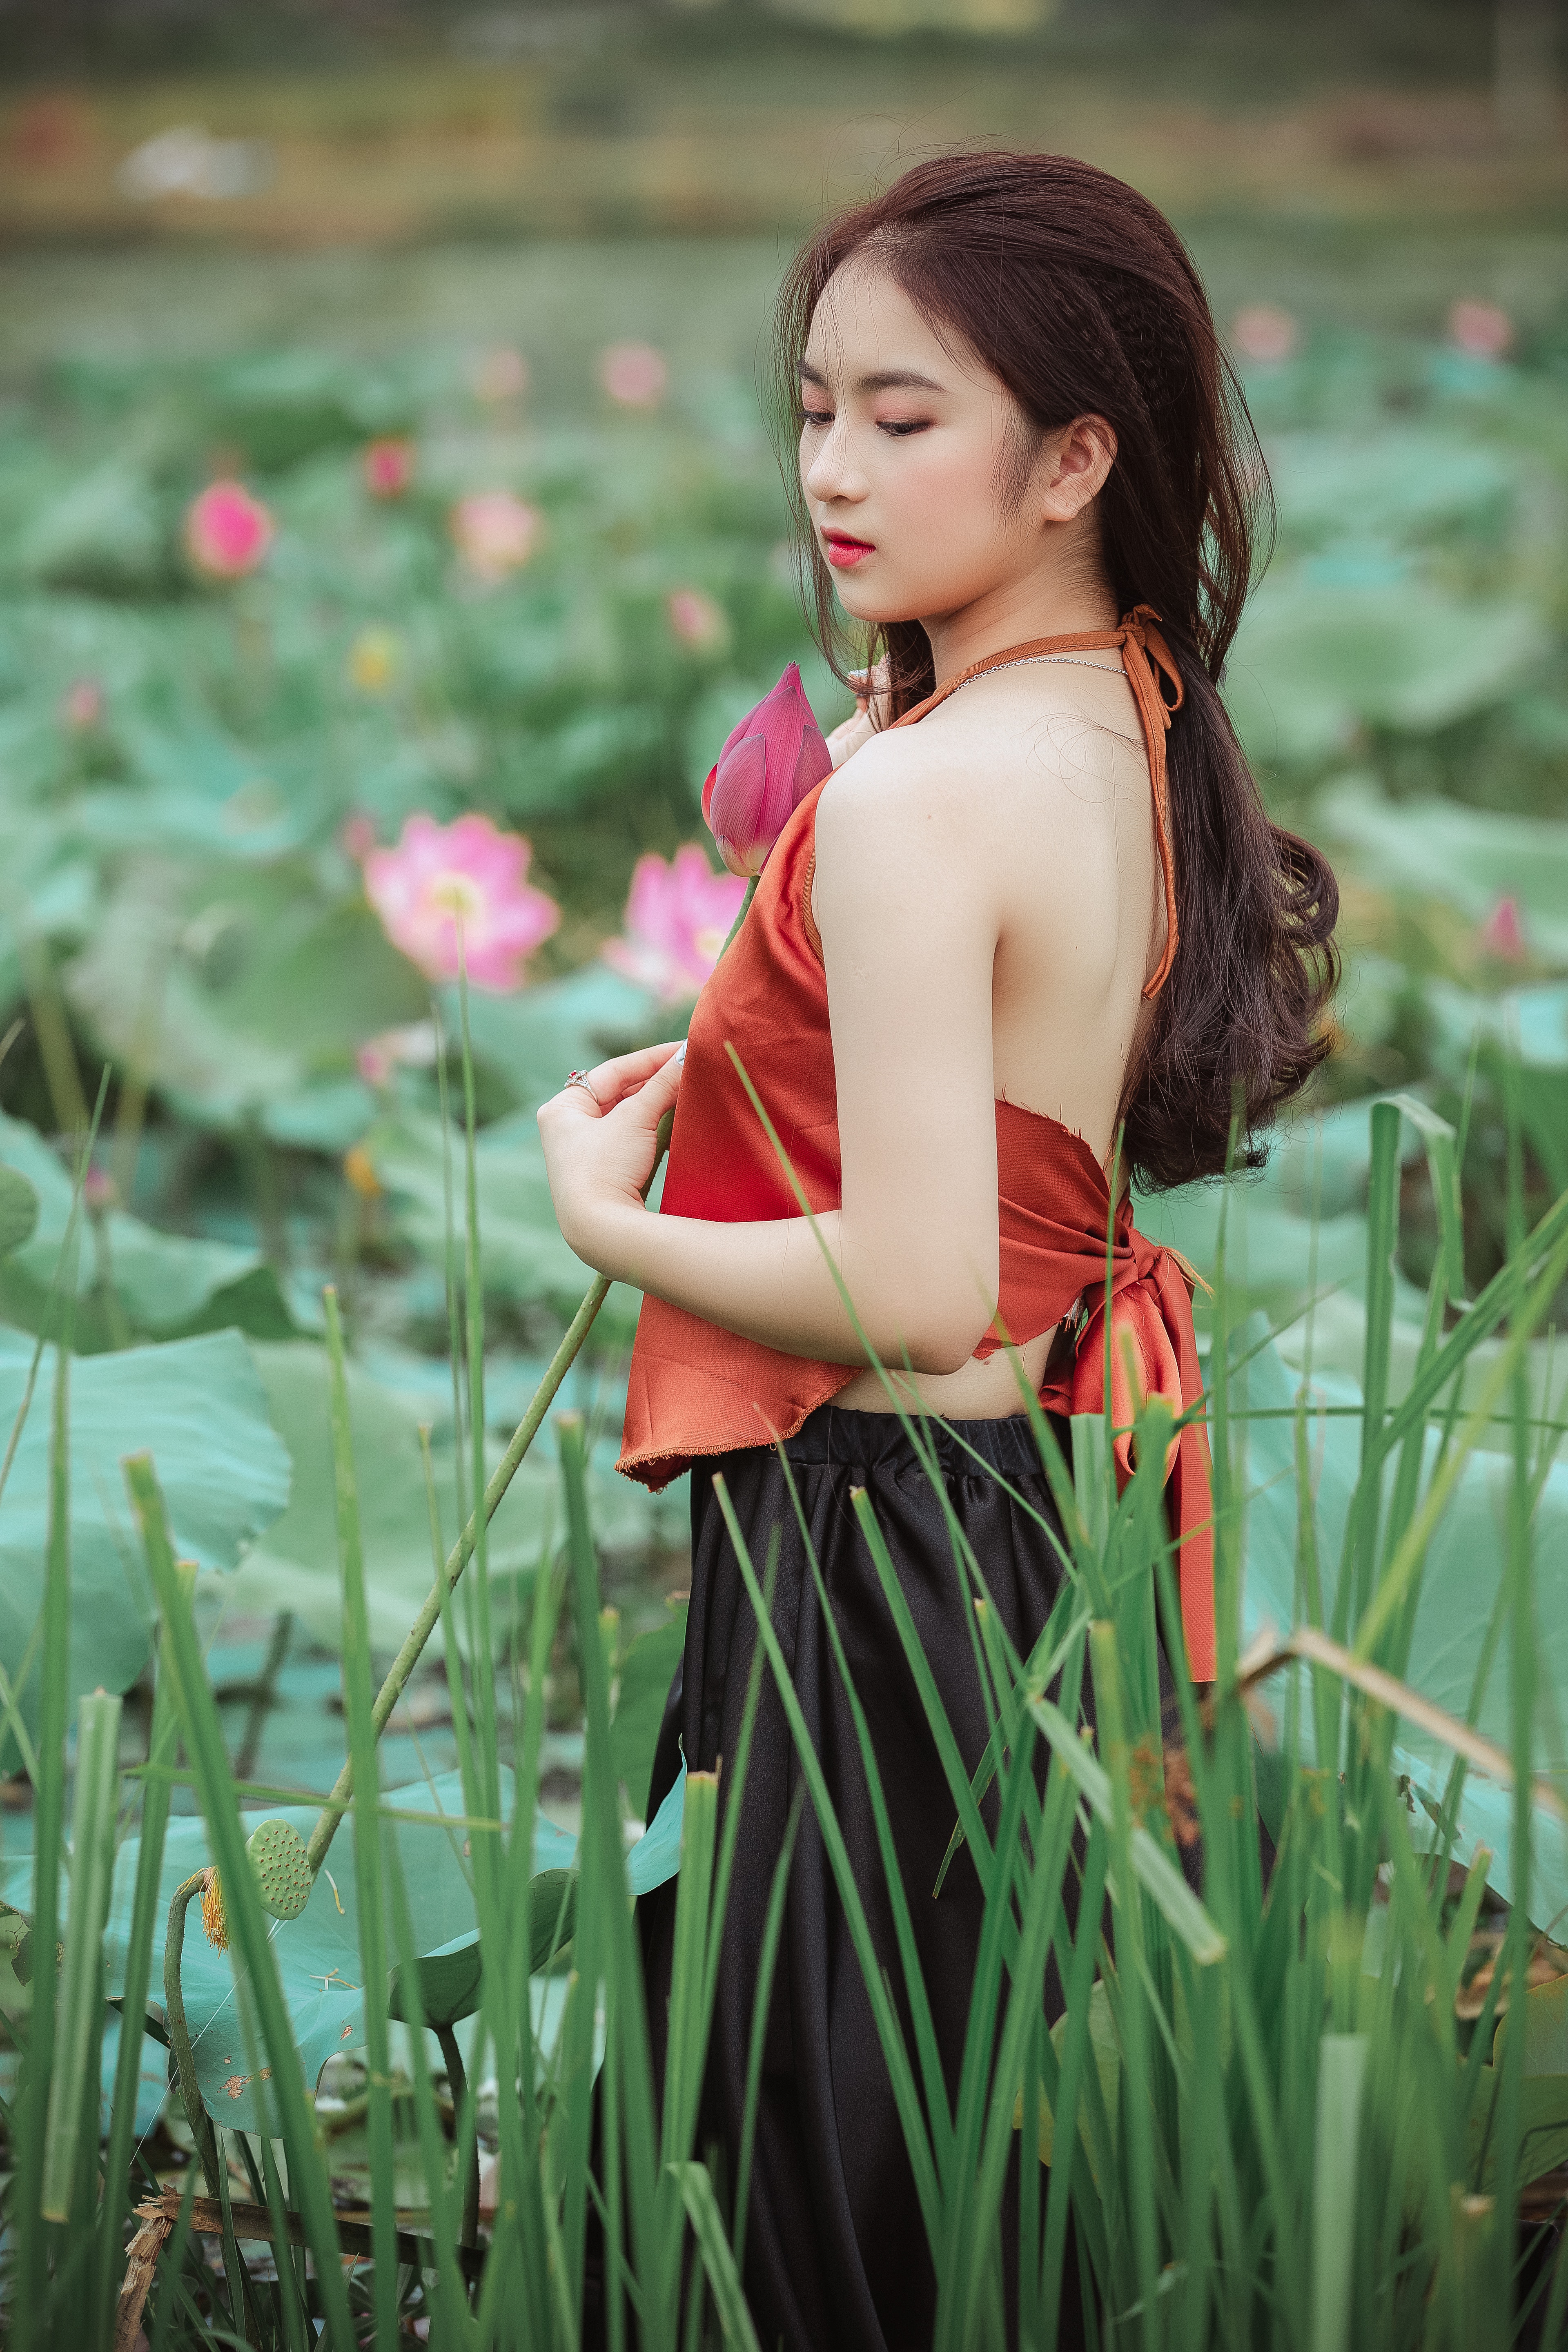
flower, beauty, girl, lady, grass, model, spring, black hair, long hair, plant, smile, brown hair, photo shoot